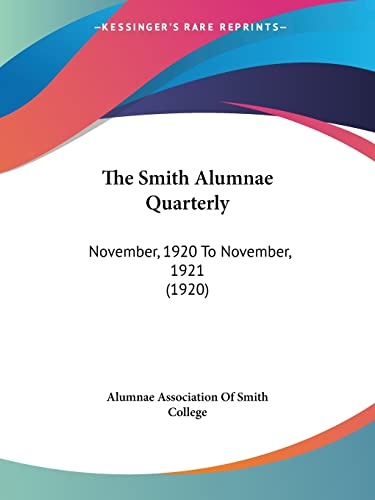
The Smith Alumnae Quarterly
Brand: WoB
Category: Media > Magazines & Newspapers